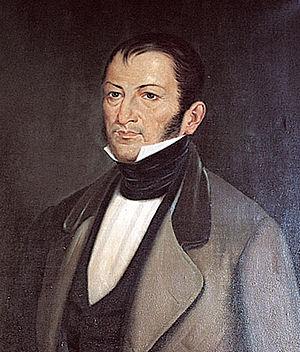
Nicolás Bravo Rueda, né le 10 septembre 1786 à Chilpancingo, Mexique et mort le 22 avril 1854 à Chilpancingo au Mexique, est un soldat, combattant et héros de l'indépendance, homme d'État, président du Mexique. Il se distingue particulièrement lors de la Guerre américano-mexicaine entre 1846 et 1848. Bravo ne fait que des études primaires, bien que la fortune de sa famille eusse pu lui permettre d'étudier, ce n'est pas une tradition à l'époque dans cette région ou sévit l'indolence tropicale. Il se consacre aux tâches agricoles et à la gestion financière du domaine familial.